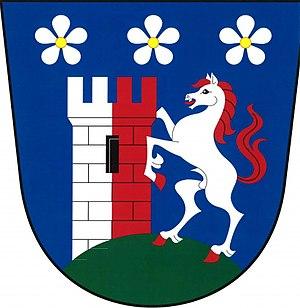
Střemošice est une commune du district de Chrudim, dans la région de Pardubice, en Tchéquie. Sa population s'élevait à 185 habitants en 2017.